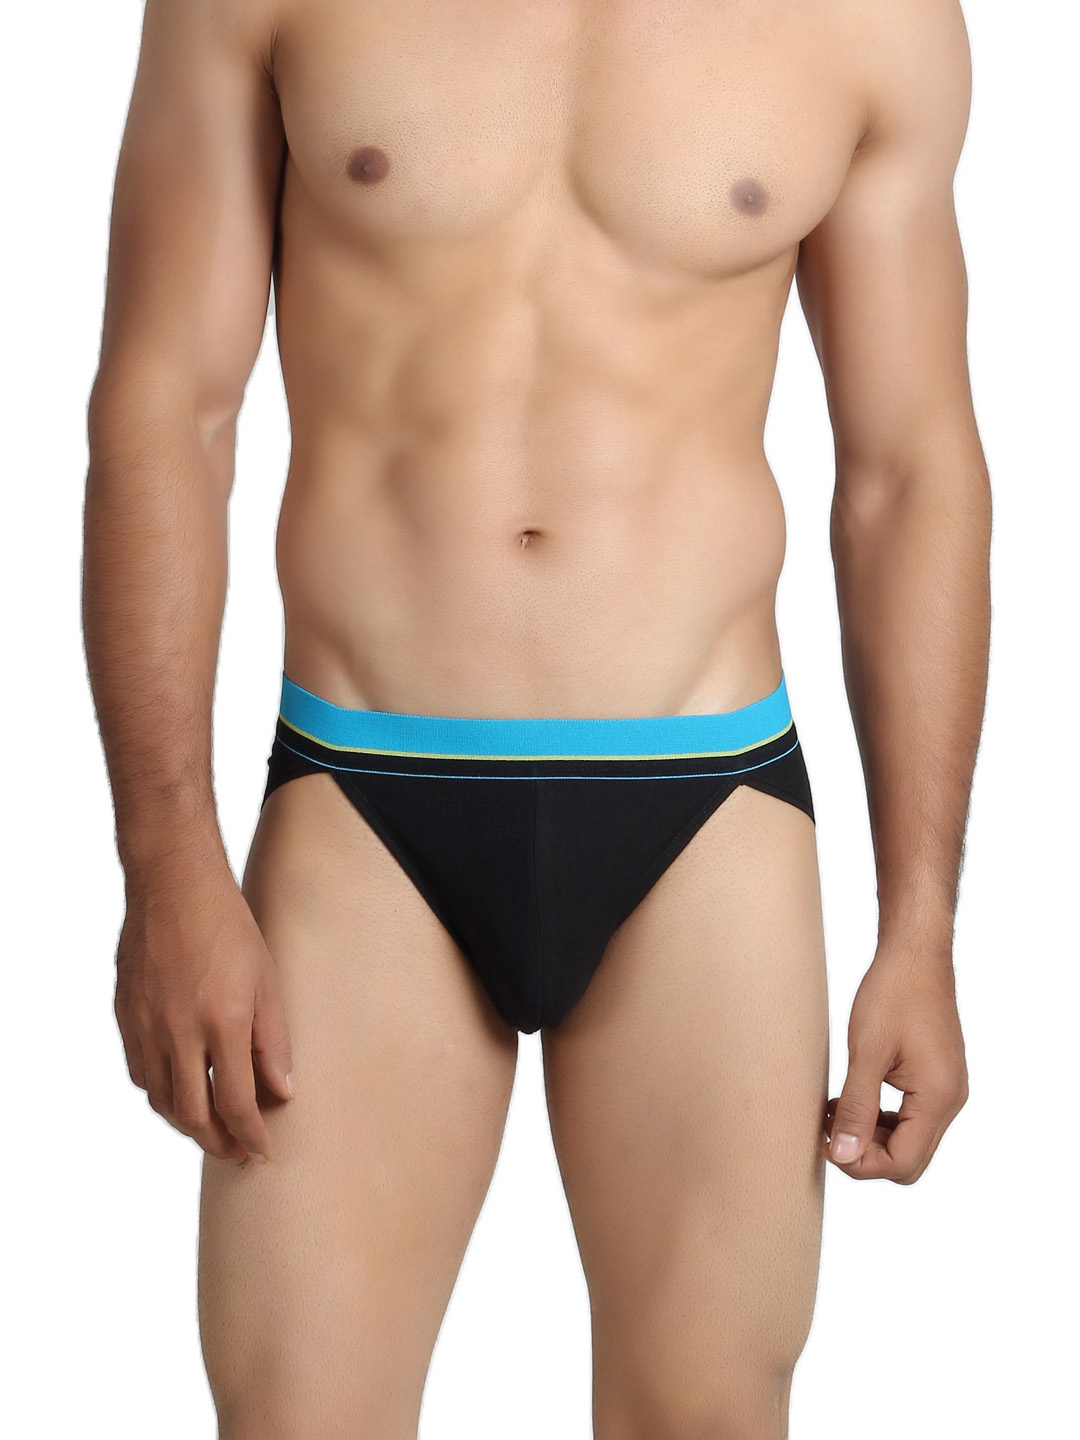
Chromozome Men Navy Blue Briefs
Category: Apparel / Innerwear / Briefs
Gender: Men
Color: Navy Blue
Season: Summer 2016
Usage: Casual